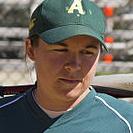
Age: 22